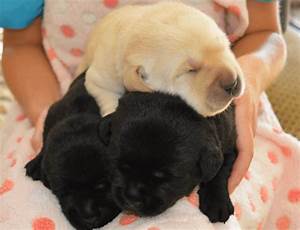
Label: dog